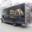
Label: truck